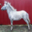
Label: horse